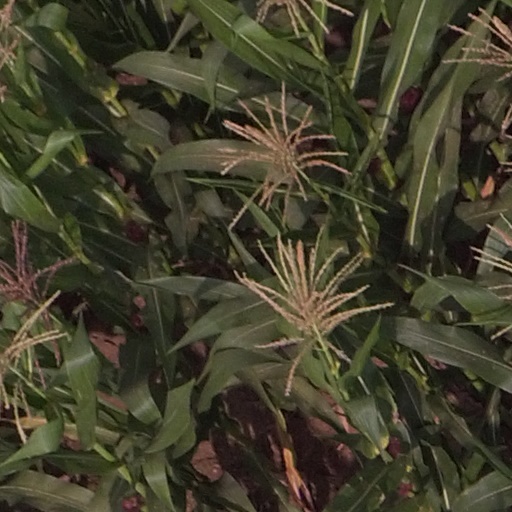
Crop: maize; corn